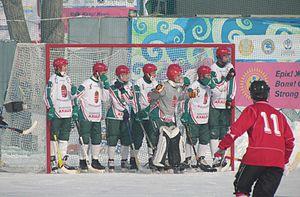
L'équipe de Hongrie de bandy est la sélection des meilleurs joueurs hongrois de bandy. Lors du Championnat d'Europe de bandy 1913 des joueurs hongrois participèrent au sein de l'équipe austro-hongroise. La Hongrie joua son premier match lors du Russian Government Cup en 1990 à Novossibirsket som premier championnat du monde en 1991 en Finlande.